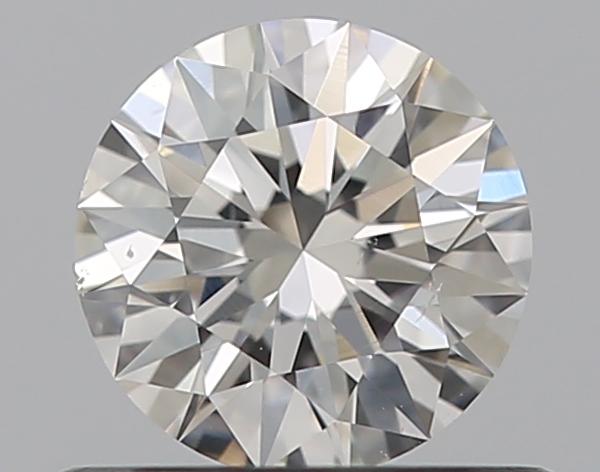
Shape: round
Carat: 0.5
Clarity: VS2
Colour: H
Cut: EX
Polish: EX
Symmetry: EX
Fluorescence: N
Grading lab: GIA
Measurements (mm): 5.17 x 5.19 x 3.14